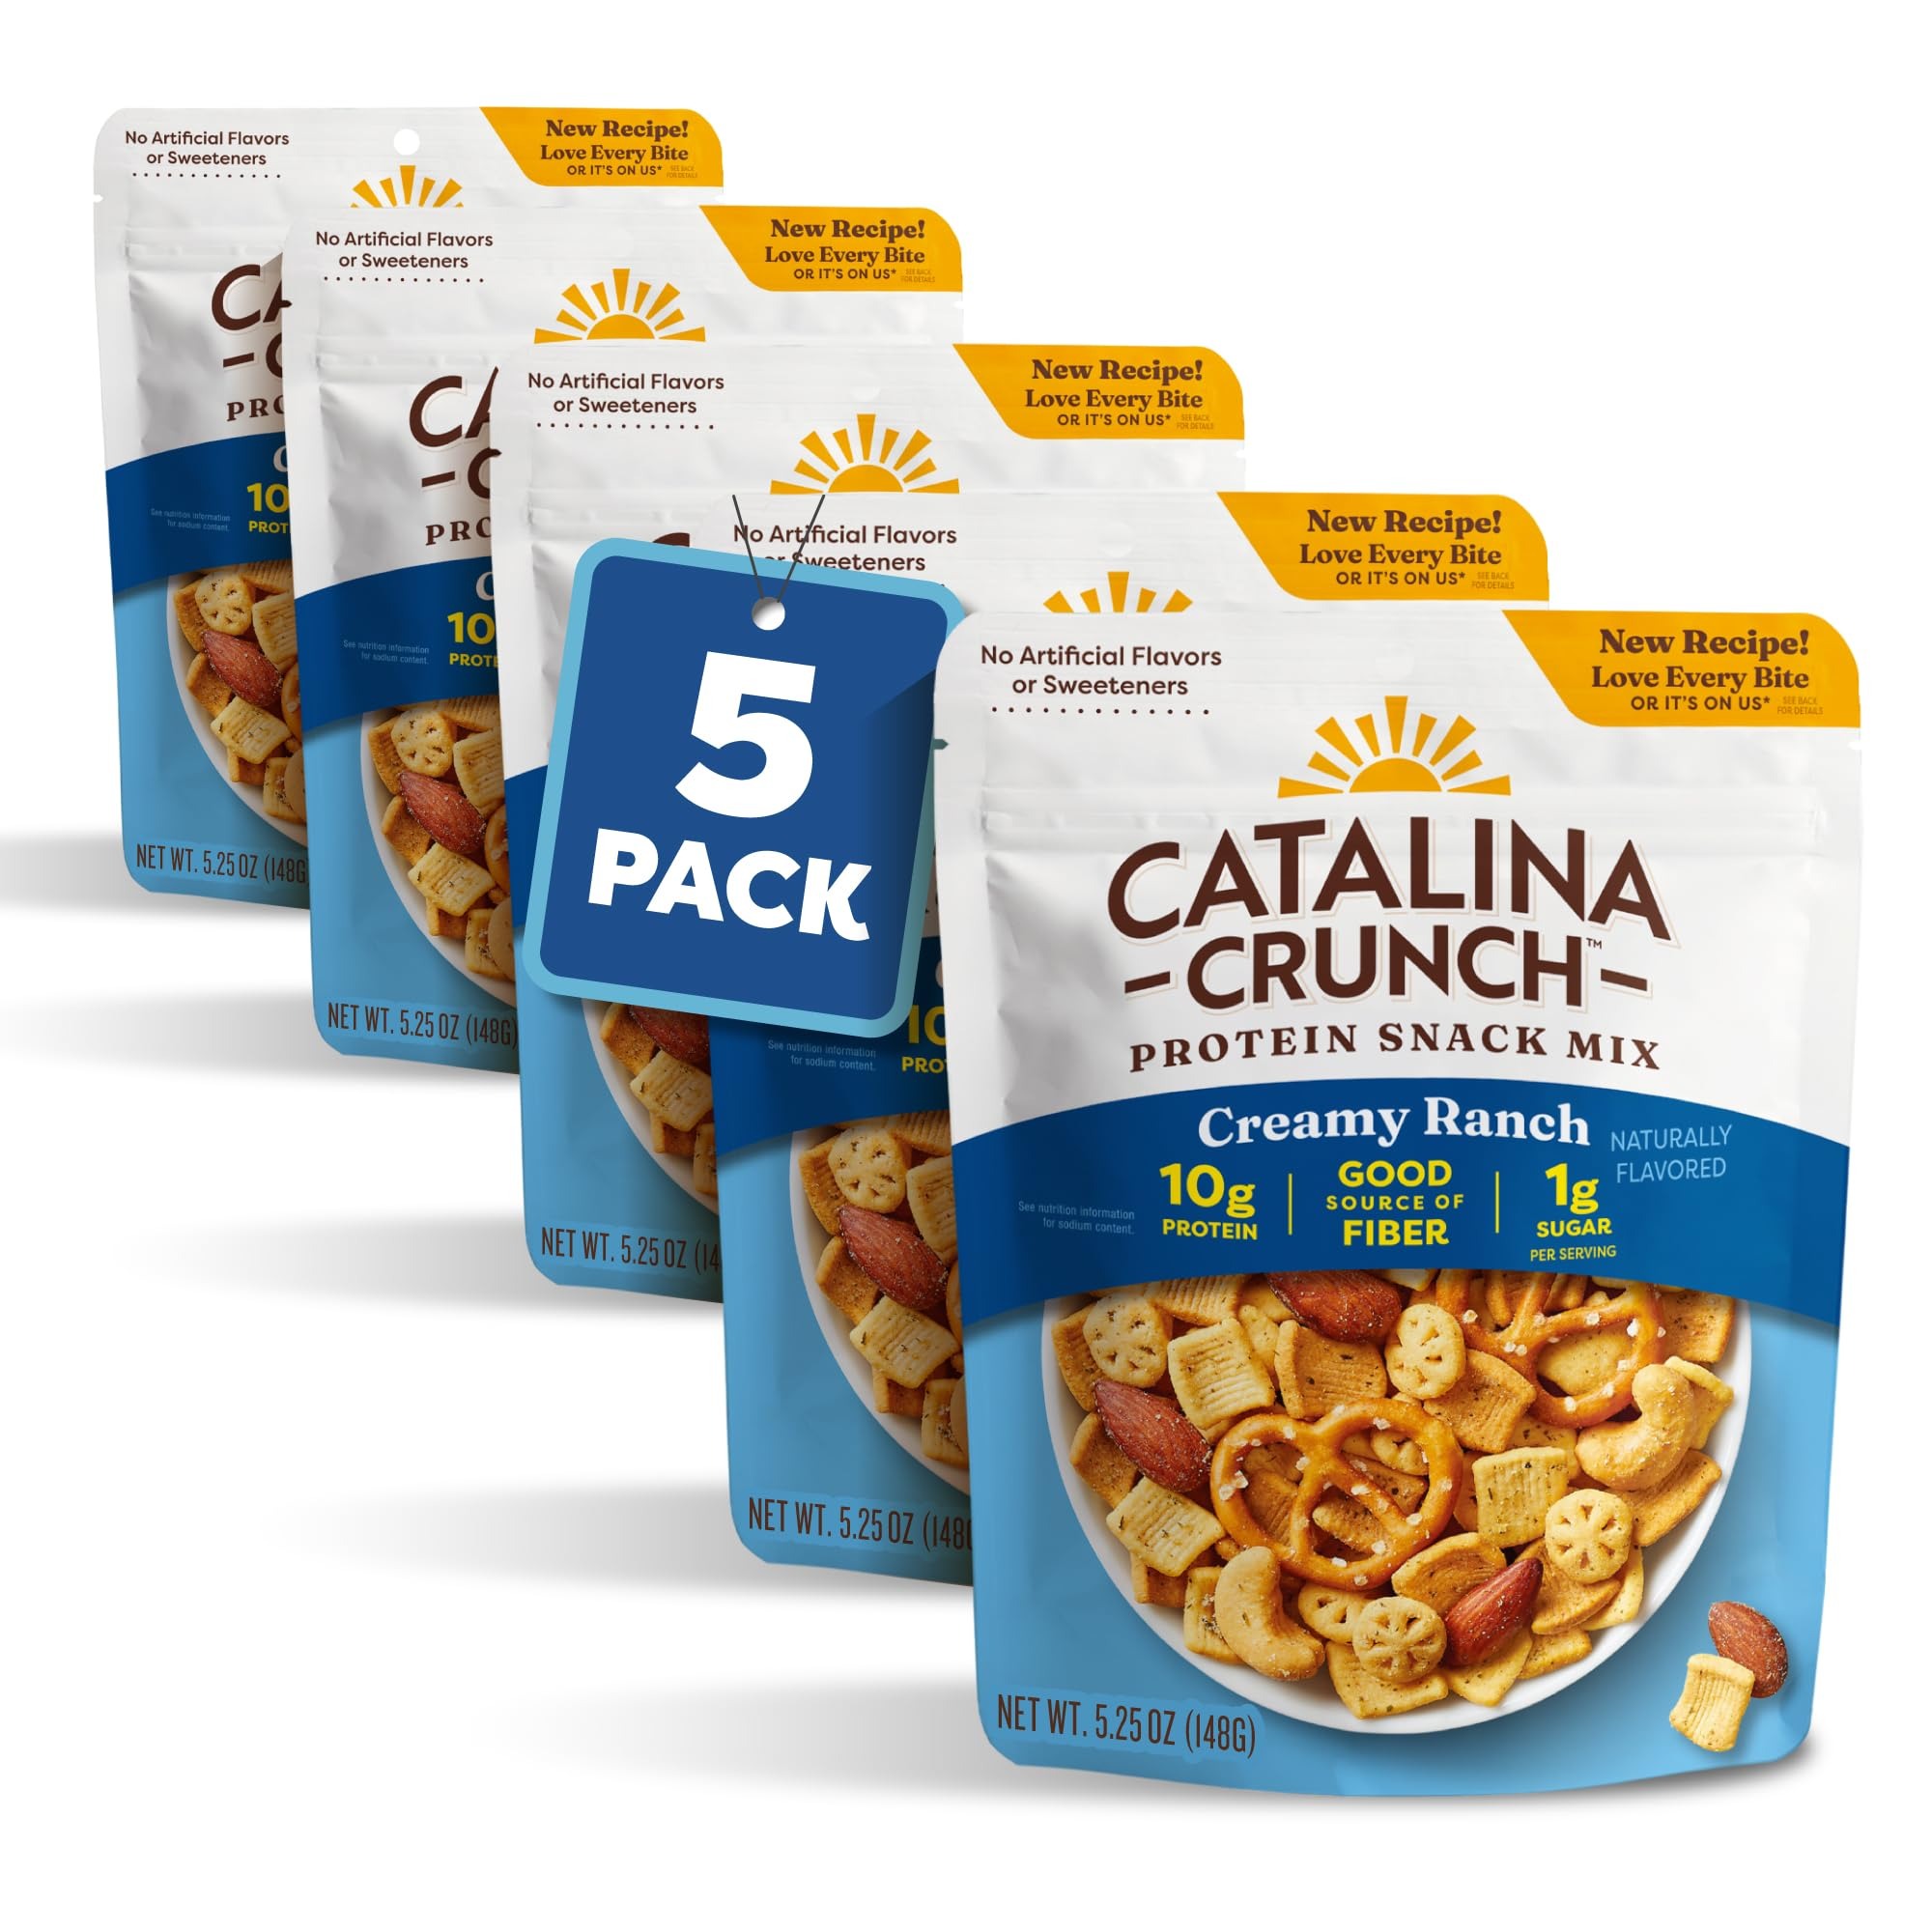
Item Name: Catalina Crunch Protein Snack Mix | 10g Protein, 1g Sugar per Serving | Good Source of Fiber, Keto, Gluten Free | Creamy Ranch, 5.25 Ounce Bag (Pack of 5) - Packaging May Vary
Bullet Point 1: PROTEIN SNACK MIX WITH ALL THE FLAVOR: Looking for savory snacks for adults and kids? Catalina Crunch Snack Mix has you covered, delivering big taste and a smarter way to snack! With 10g of Protein per serving, it’s a deliciously, satisfying alternative!
Bullet Point 2: POWERED WITH PROTEIN AND FIBER: Not only is Catalina's snack mix high in protein with 10g to fuel your day, it's also a good source of fiber and contains only 1g of sugar per 1/2 cup serving.
Bullet Point 3: SNACK HAPPIER WITH BETTER INGREDIENTS: Our snack mix features a delicious blend of our best-selling Catalina Crunch Cereal, chickpea pretzels, soy crisps, almonds and a creamy, herb-packed ranch seasoning for a crispy mix that’s big on flavor and even bigger on crunch.
Bullet Point 4: CLEANER SNACKING FOR ANY OCCASION: Catalina Crunch Mix is free of any flavors or sweeteners and comes in resealable bags, making them the perfect option for on-the-go, travel or shareable office snacks.
Bullet Point 5: Catalina Snacks was founded by a diabetic who desired delicious food options that met his needs. Our recipes help us deliver uncompromised taste & quality to live a better life, with lower sugar and positive nutrition like protein and fiber.
Product Description: Catalina Crunch Snack Mix is made with the same delicious taste and crunch of your favorite party mix, featuring protein, fiber, and specially curated natural ingredients. Enjoy the crunchy blend of Catalina Crunch Cereal, pecans, cashews, and chickpea pretzels. Snack happier!
Value: 30.0
Unit: Ounce

Price: 6.99